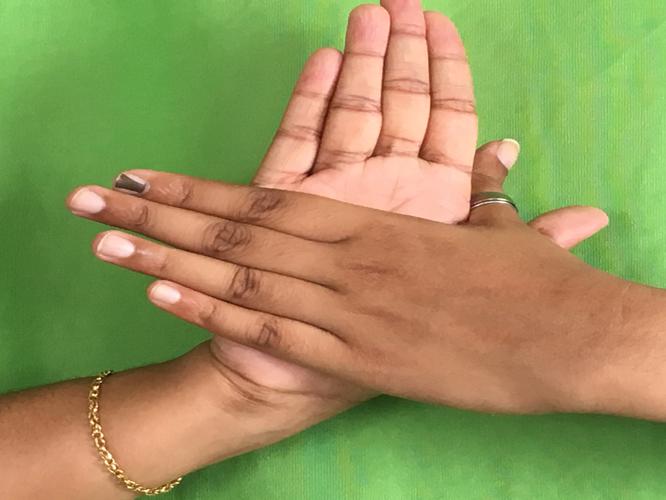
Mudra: Chakra
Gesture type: double_hand